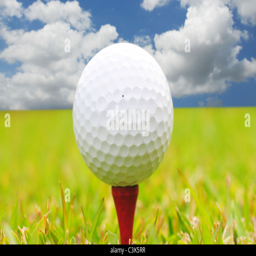
macro shot of a golf ball against a beautiful blue sky and green grass